Charles Allston Collins

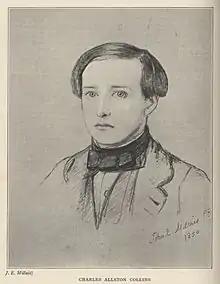

Charles Allston Collins (London 25 January 1828 – 9 April 1873) was a British painter, writer, and illustrator associated with the Pre-Raphaelite Brotherhood.